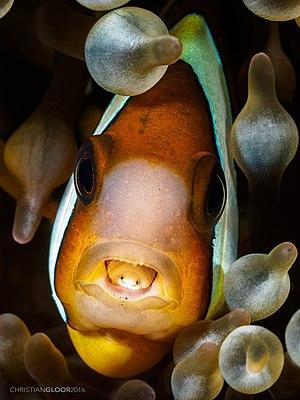
Cymothoa exigua est un crustacé parasite de la famille des Cymothoidae. Il mesure en moyenne entre 3 et 4 cm de long.